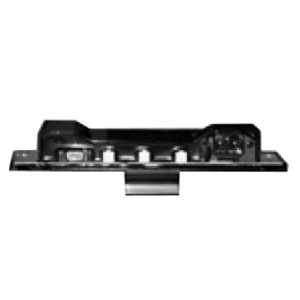
Junction Box for 5410IVC Full Electric Bed
Junction Box for 5410IVC Full Electric Bed, Easy to Install Quantity Per Sell: 1 SKU: 1117178 Independence Item # INV1117178
Brand: INVACARE CORPORATION
Category: Business & Industrial > Medical > Medical Furniture > Homecare & Hospital Beds > Manual Beds